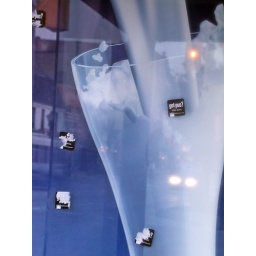
sticker graffiti, bus stop in uptown waterloo, king street